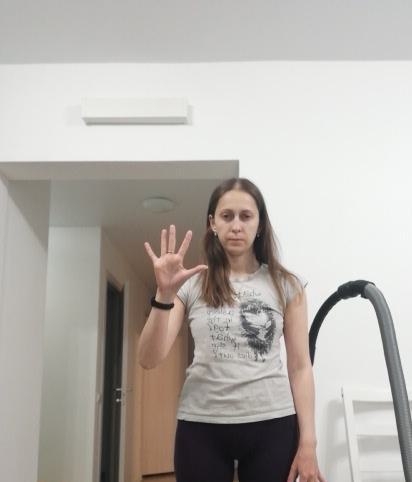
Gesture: palm